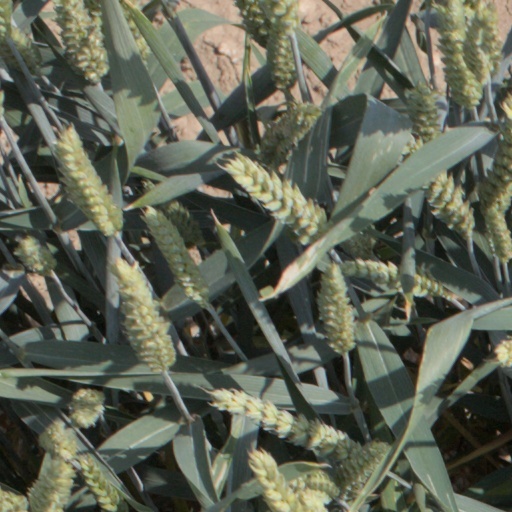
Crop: wheat